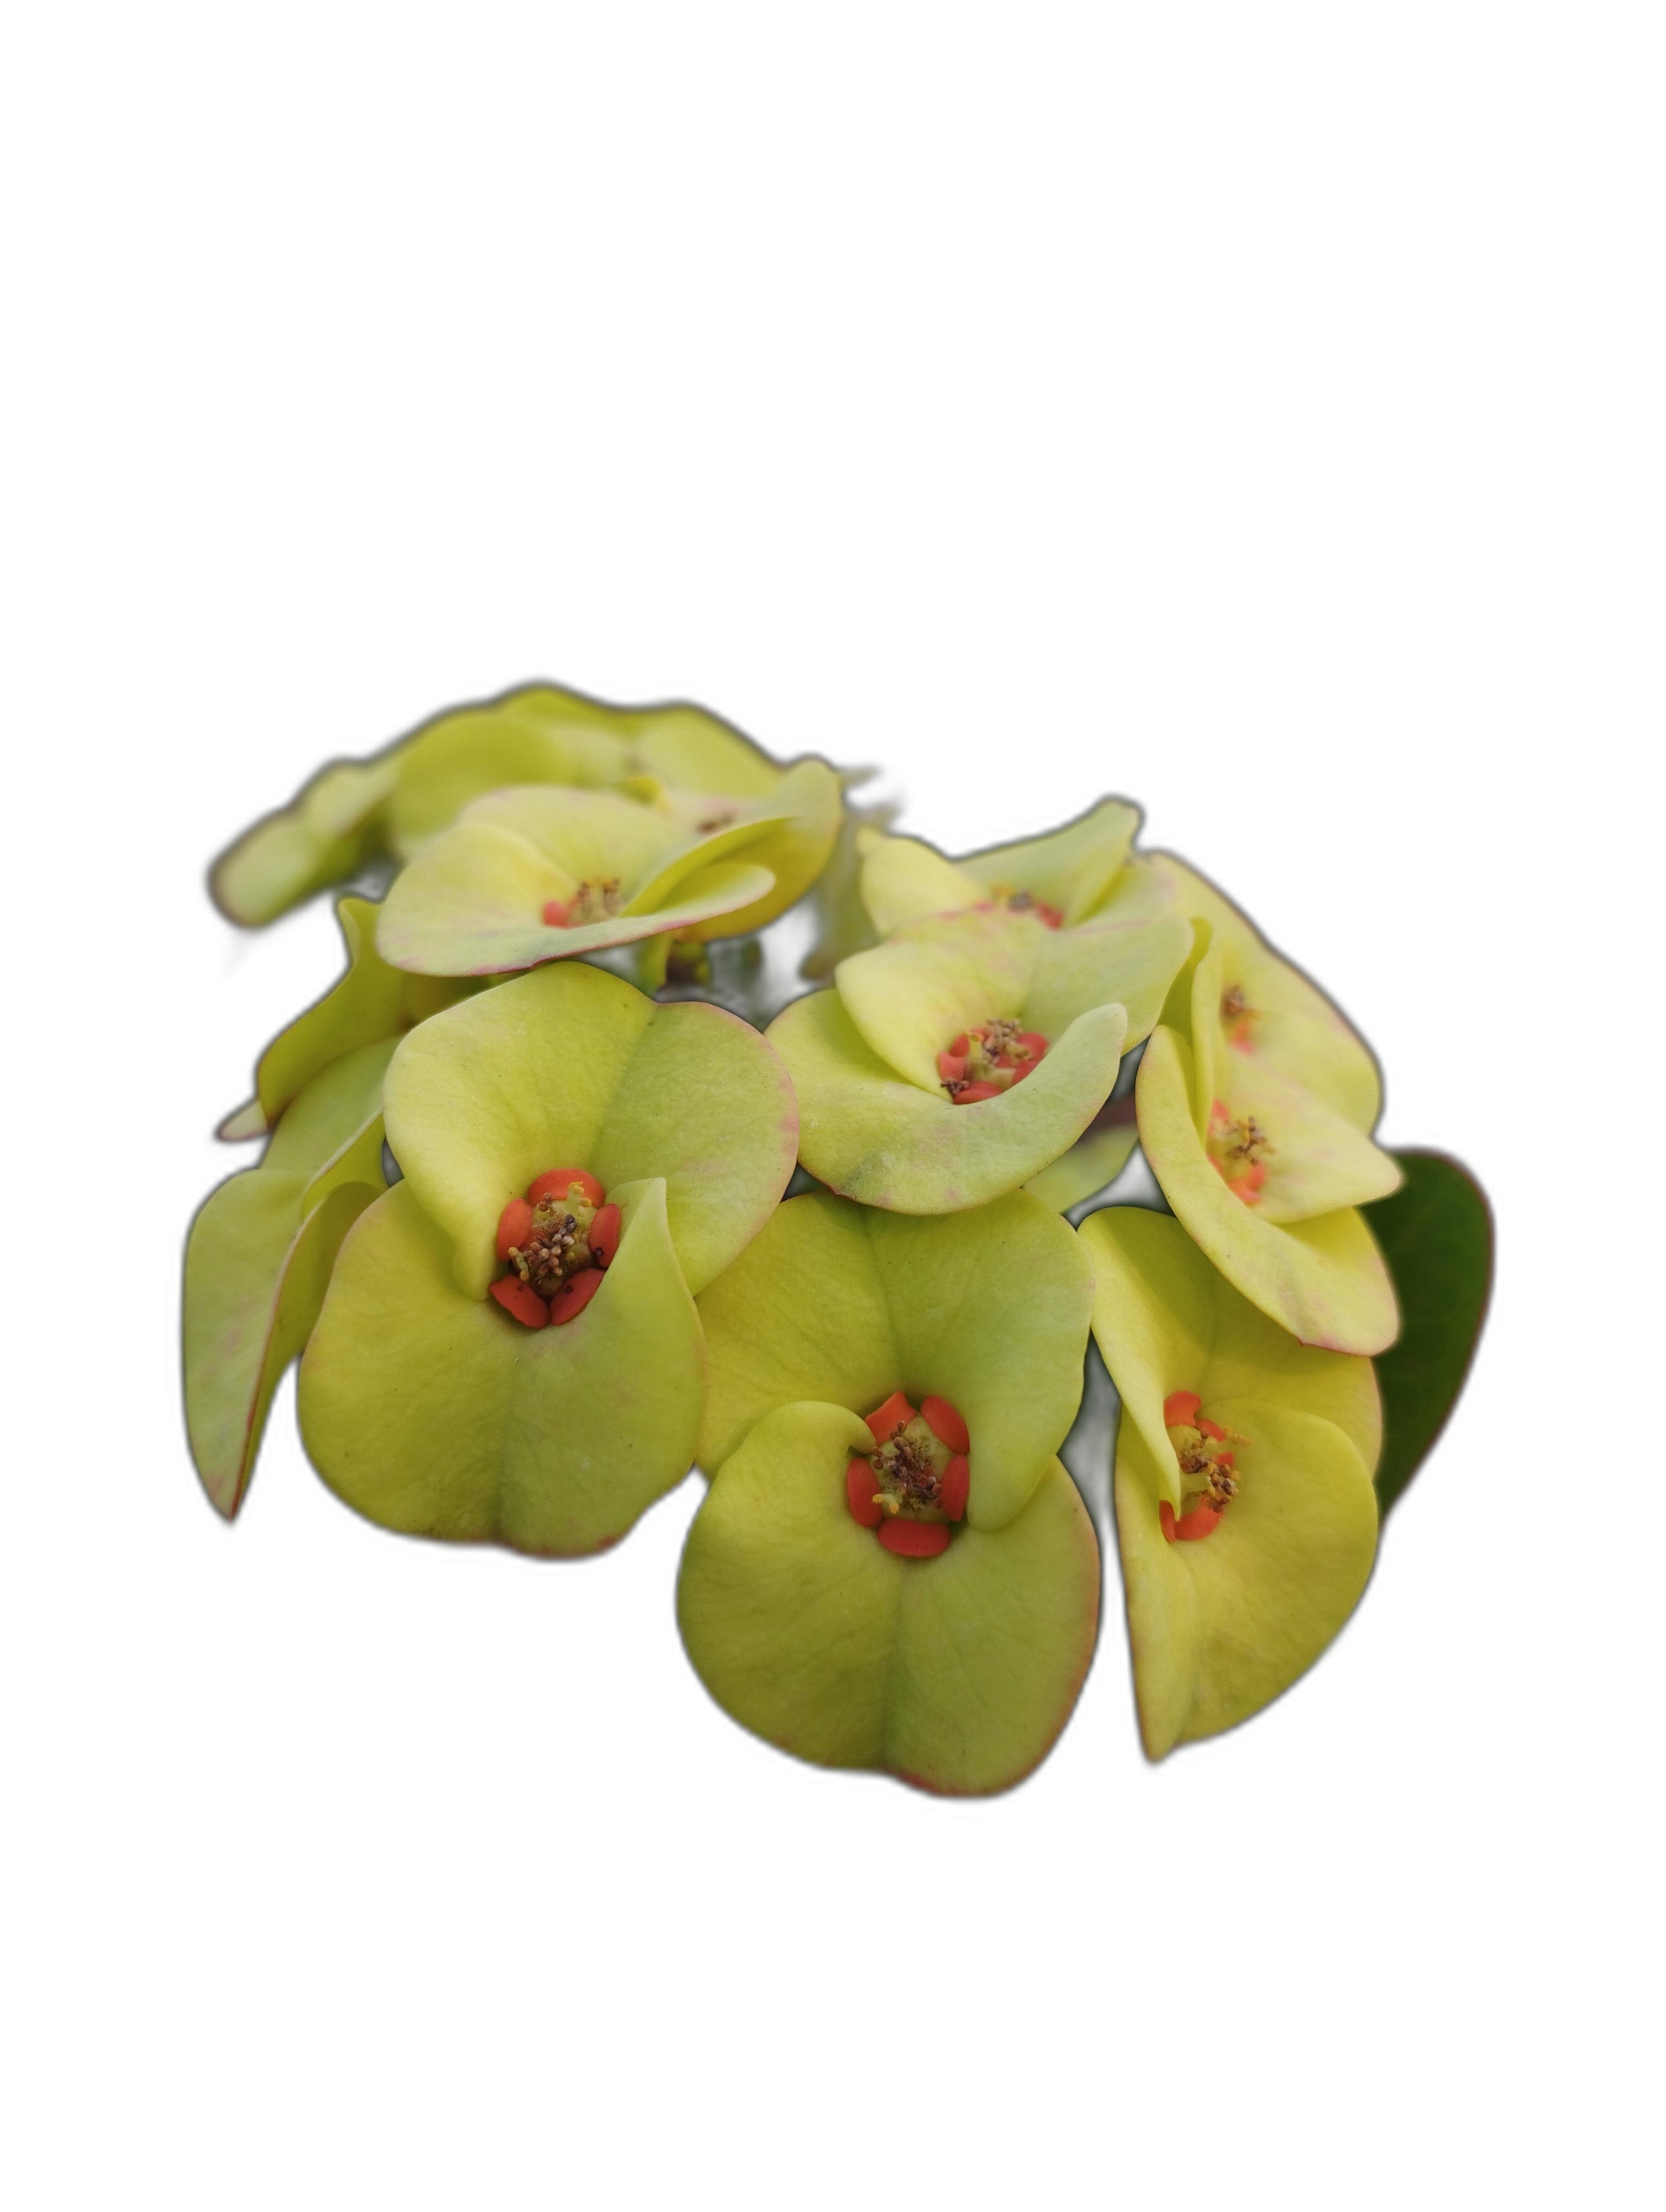
Label: Crown of thorns